St. Lawrence University

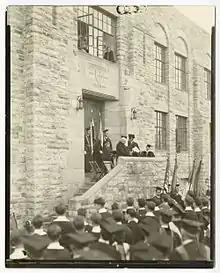
Marie Curie dedicates Hepburn Hall of Chemistry

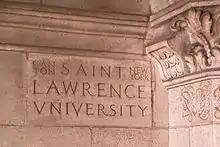
Engraved stone, facade of the Louvain (Belgium) university library. Commemorates the financial support received from St. Lawrence University (among many others) to rebuild the library after its destruction by fire in 1914.

In total there are 40 majors available and 36 minors. St. Lawrence has 3+2 engineering programs run jointly with five other colleges, and a 4+1 MBA at Clarkson University. Students are also free to take classes at nearby Clarkson University, SUNY Potsdam, and SUNY Canton. Its most popular undergraduate majors, based on 2021 graduates, were: